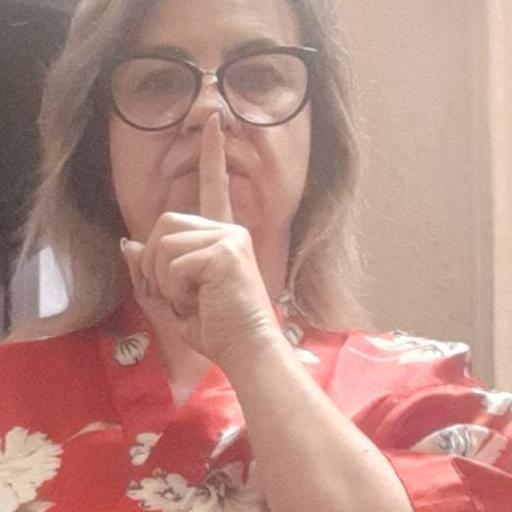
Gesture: mute